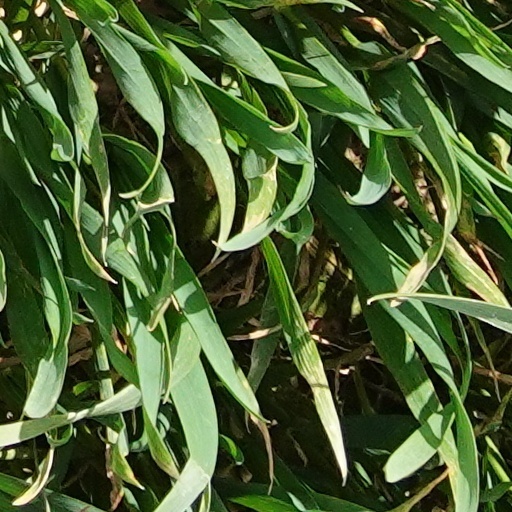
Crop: wheat